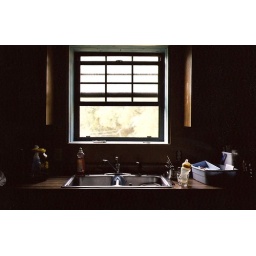
clutter around the kitchen sink